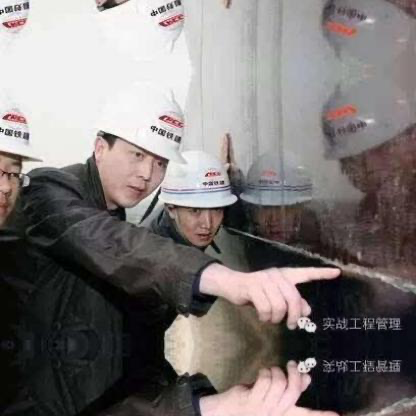
Objects in the image:
label: helmet
label: helmet
label: helmet
label: helmet
label: helmet